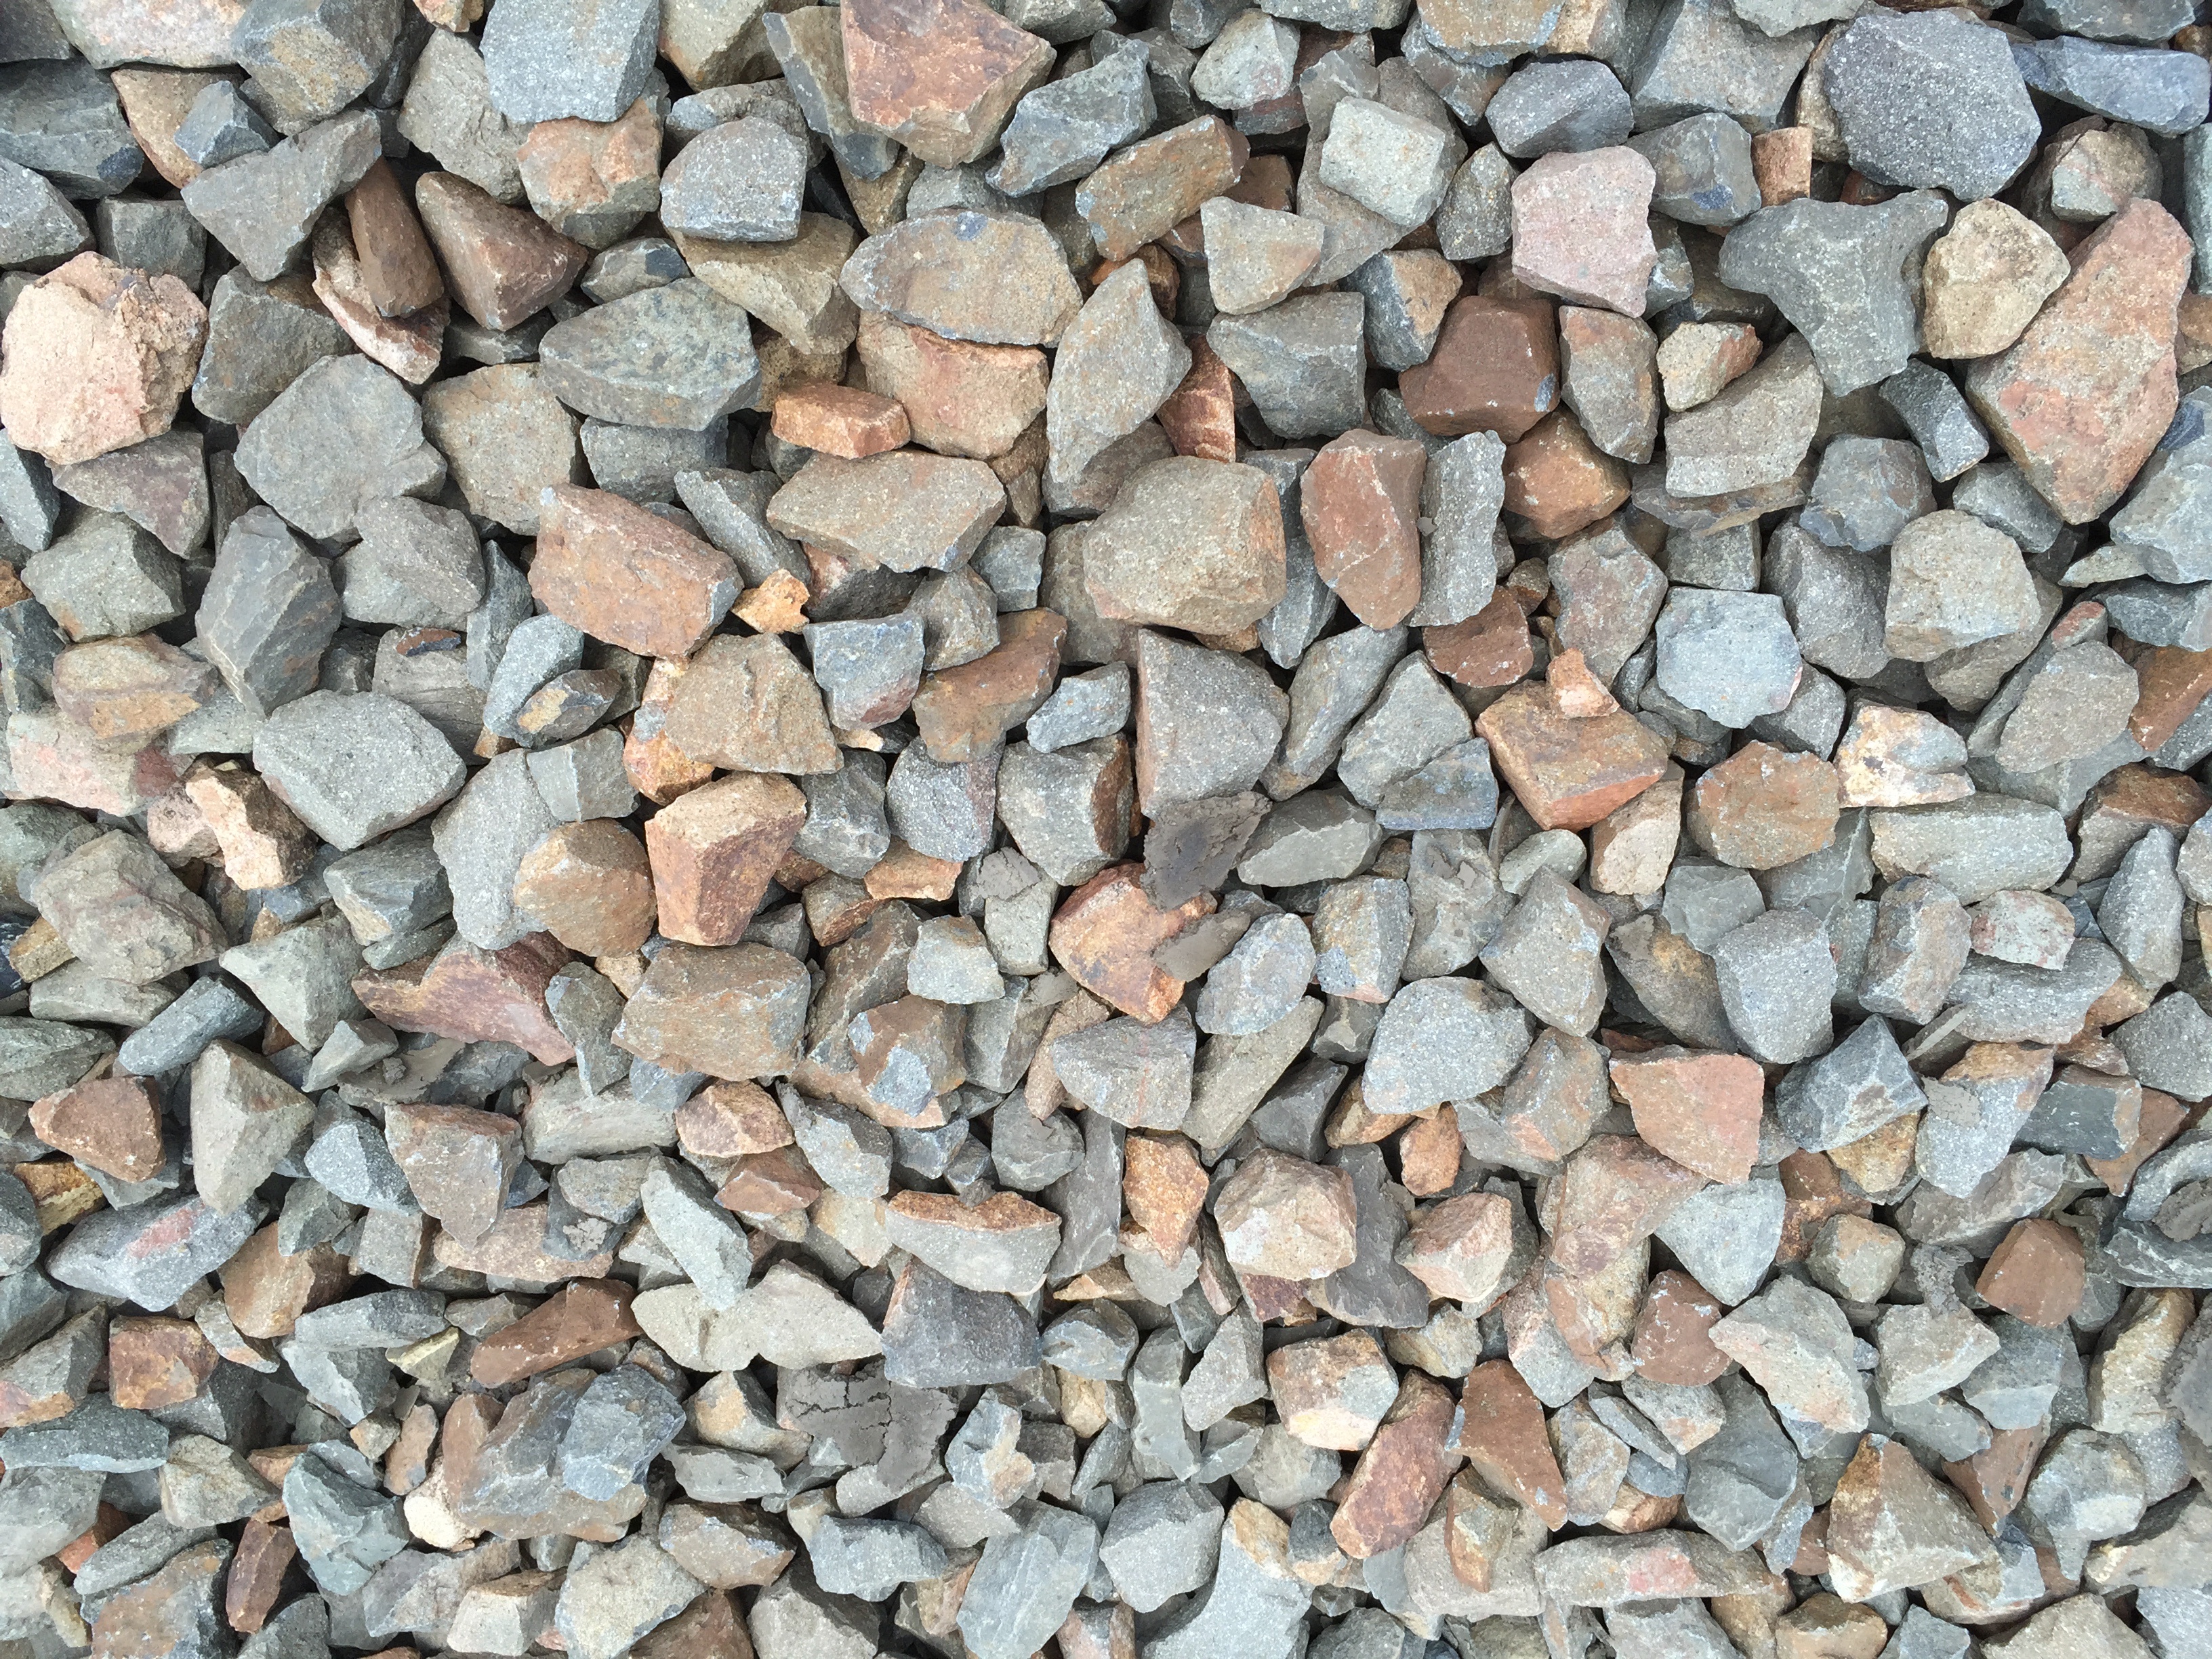
rock, wood, floor, train, pebble, soil, stone wall, material, rubble, gravel, flooring, background stones